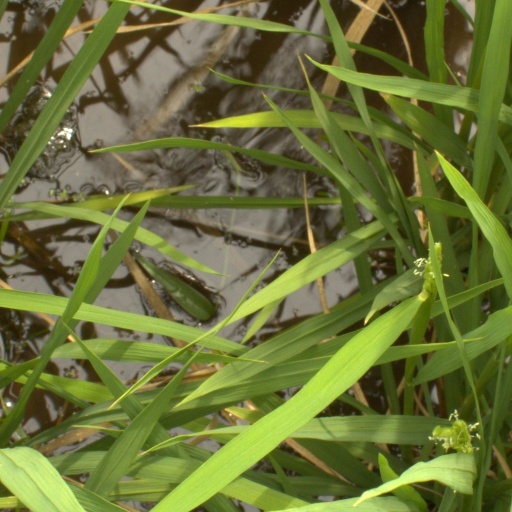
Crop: rice